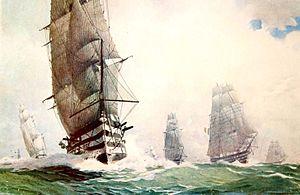
Une escadre de vaisseaux à trois ponts
Alexandre Jean-Baptiste Brun, est un peintre français, élève d'Alexandre Cabanel, de Carolus-Duran et de Felix Bracquemond. Il est connu pour ses nombreuses peintures marines et une collection d'aquarelles sur lavis sombre représentant des orchidées.